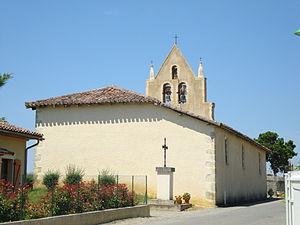
Juilles (Gers, Fr) église et croix
Juilles est une commune française située dans le département du Gers, en région Occitanie.